John Meares

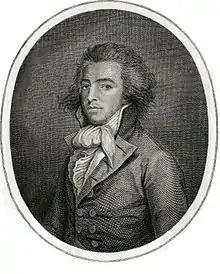
Lieutenant John Meares. From an engraving after the picture by W. Beechey in Meares' "Voyages".

John Meares (c. 1756 – 1809) was an English navigator, explorer, and maritime fur trader, best known for his role in the Nootka Crisis, which brought Britain and Spain to the brink of war.